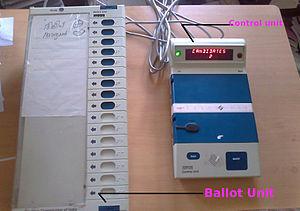
Le vote électronique est un système de vote dématérialisé, à comptage automatisé, notamment des scrutins, à l'aide de systèmes informatiques. Ce terme générique relève en vérité de plusieurs situations concrètes ; il peut qualifier les votes institutionnels ou l'utilisation de boîtiers de vote interactifs dans un cadre moins contrôlé.